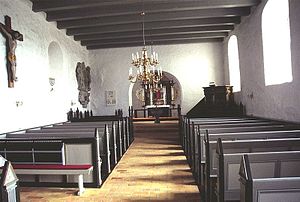
Flynder Kirke
Kirkerummet
Flynder Kirke i Danmark. Skibet set mod øst
Flynder Kirke ligger ret enligt lidt nord for Bækmarksbro, ca. 11 km S for Lemvig. Indtil Kommunalreformen i 2007 lå den i Lemvig Kommune, og indtil Kommunalreformen i 1970 lå den i Skodborg Herred.